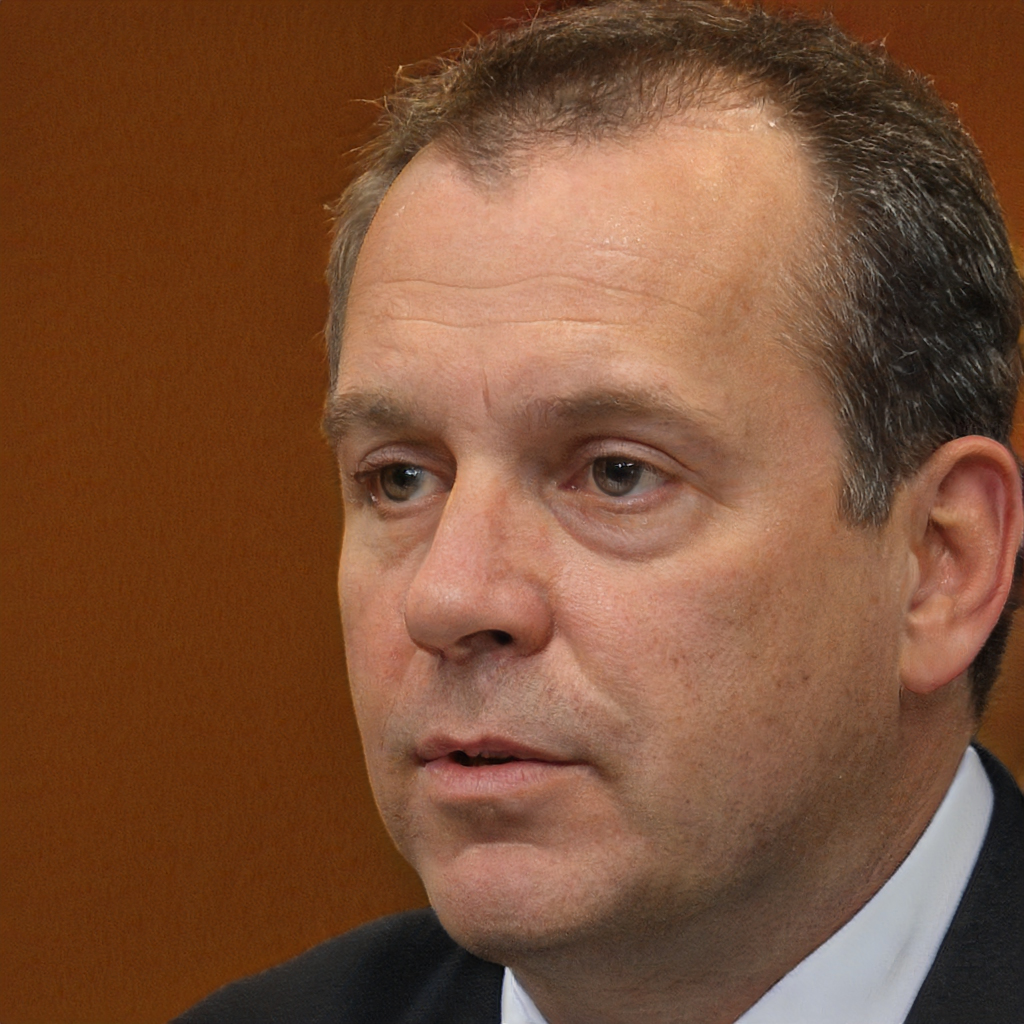
Gender: Male